Filter bubble

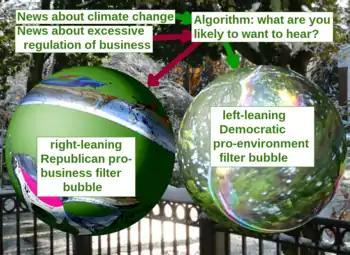
Social media inadvertently isolates users into their own ideological filter bubbles, according to internet activist Eli Pariser.

A filter bubble or ideological frame is a state of intellectual isolation that can result from personalized searches, recommendation systems, and algorithmic curation. The search results are based on information about the user, such as their location, past click-behavior, and search history. Consequently, users become separated from information that disagrees with their viewpoints, effectively isolating them in their own cultural or ideological bubbles, resulting in a limited and customized view of the world. The choices made by these algorithms are only sometimes transparent. Prime examples include Google Personalized Search results and Facebook's personalized news-stream.